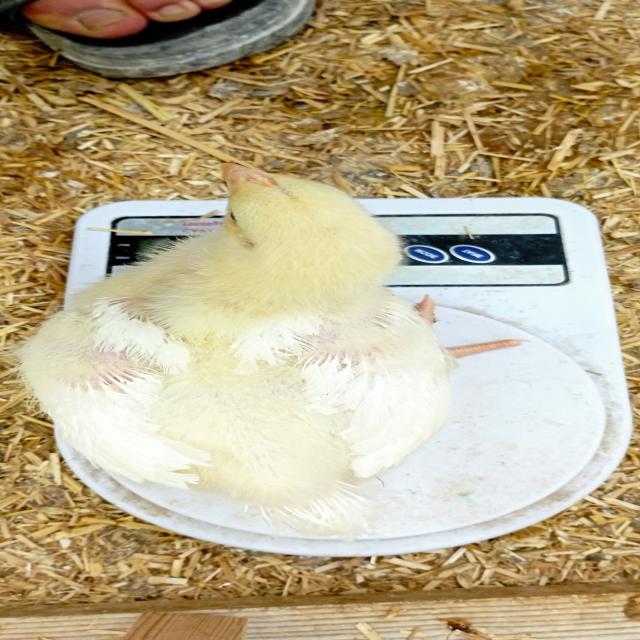
Weight: 292 g